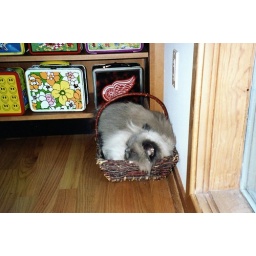
My family's old cat napping by the lunch box collection. The red wings one isn't very old though.